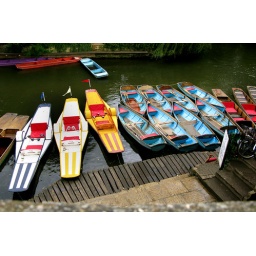
taking a boat up river in the lovely oxford